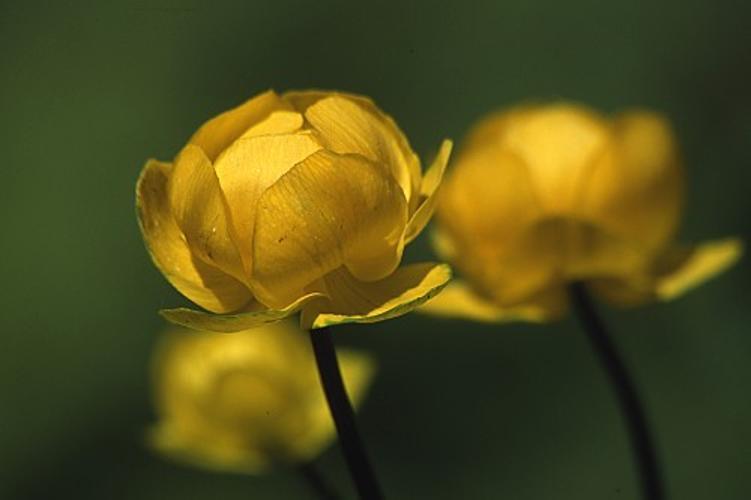
Label: globe-flower